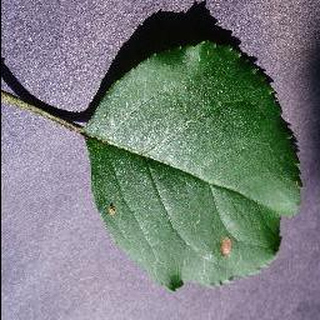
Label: apple_black_rot